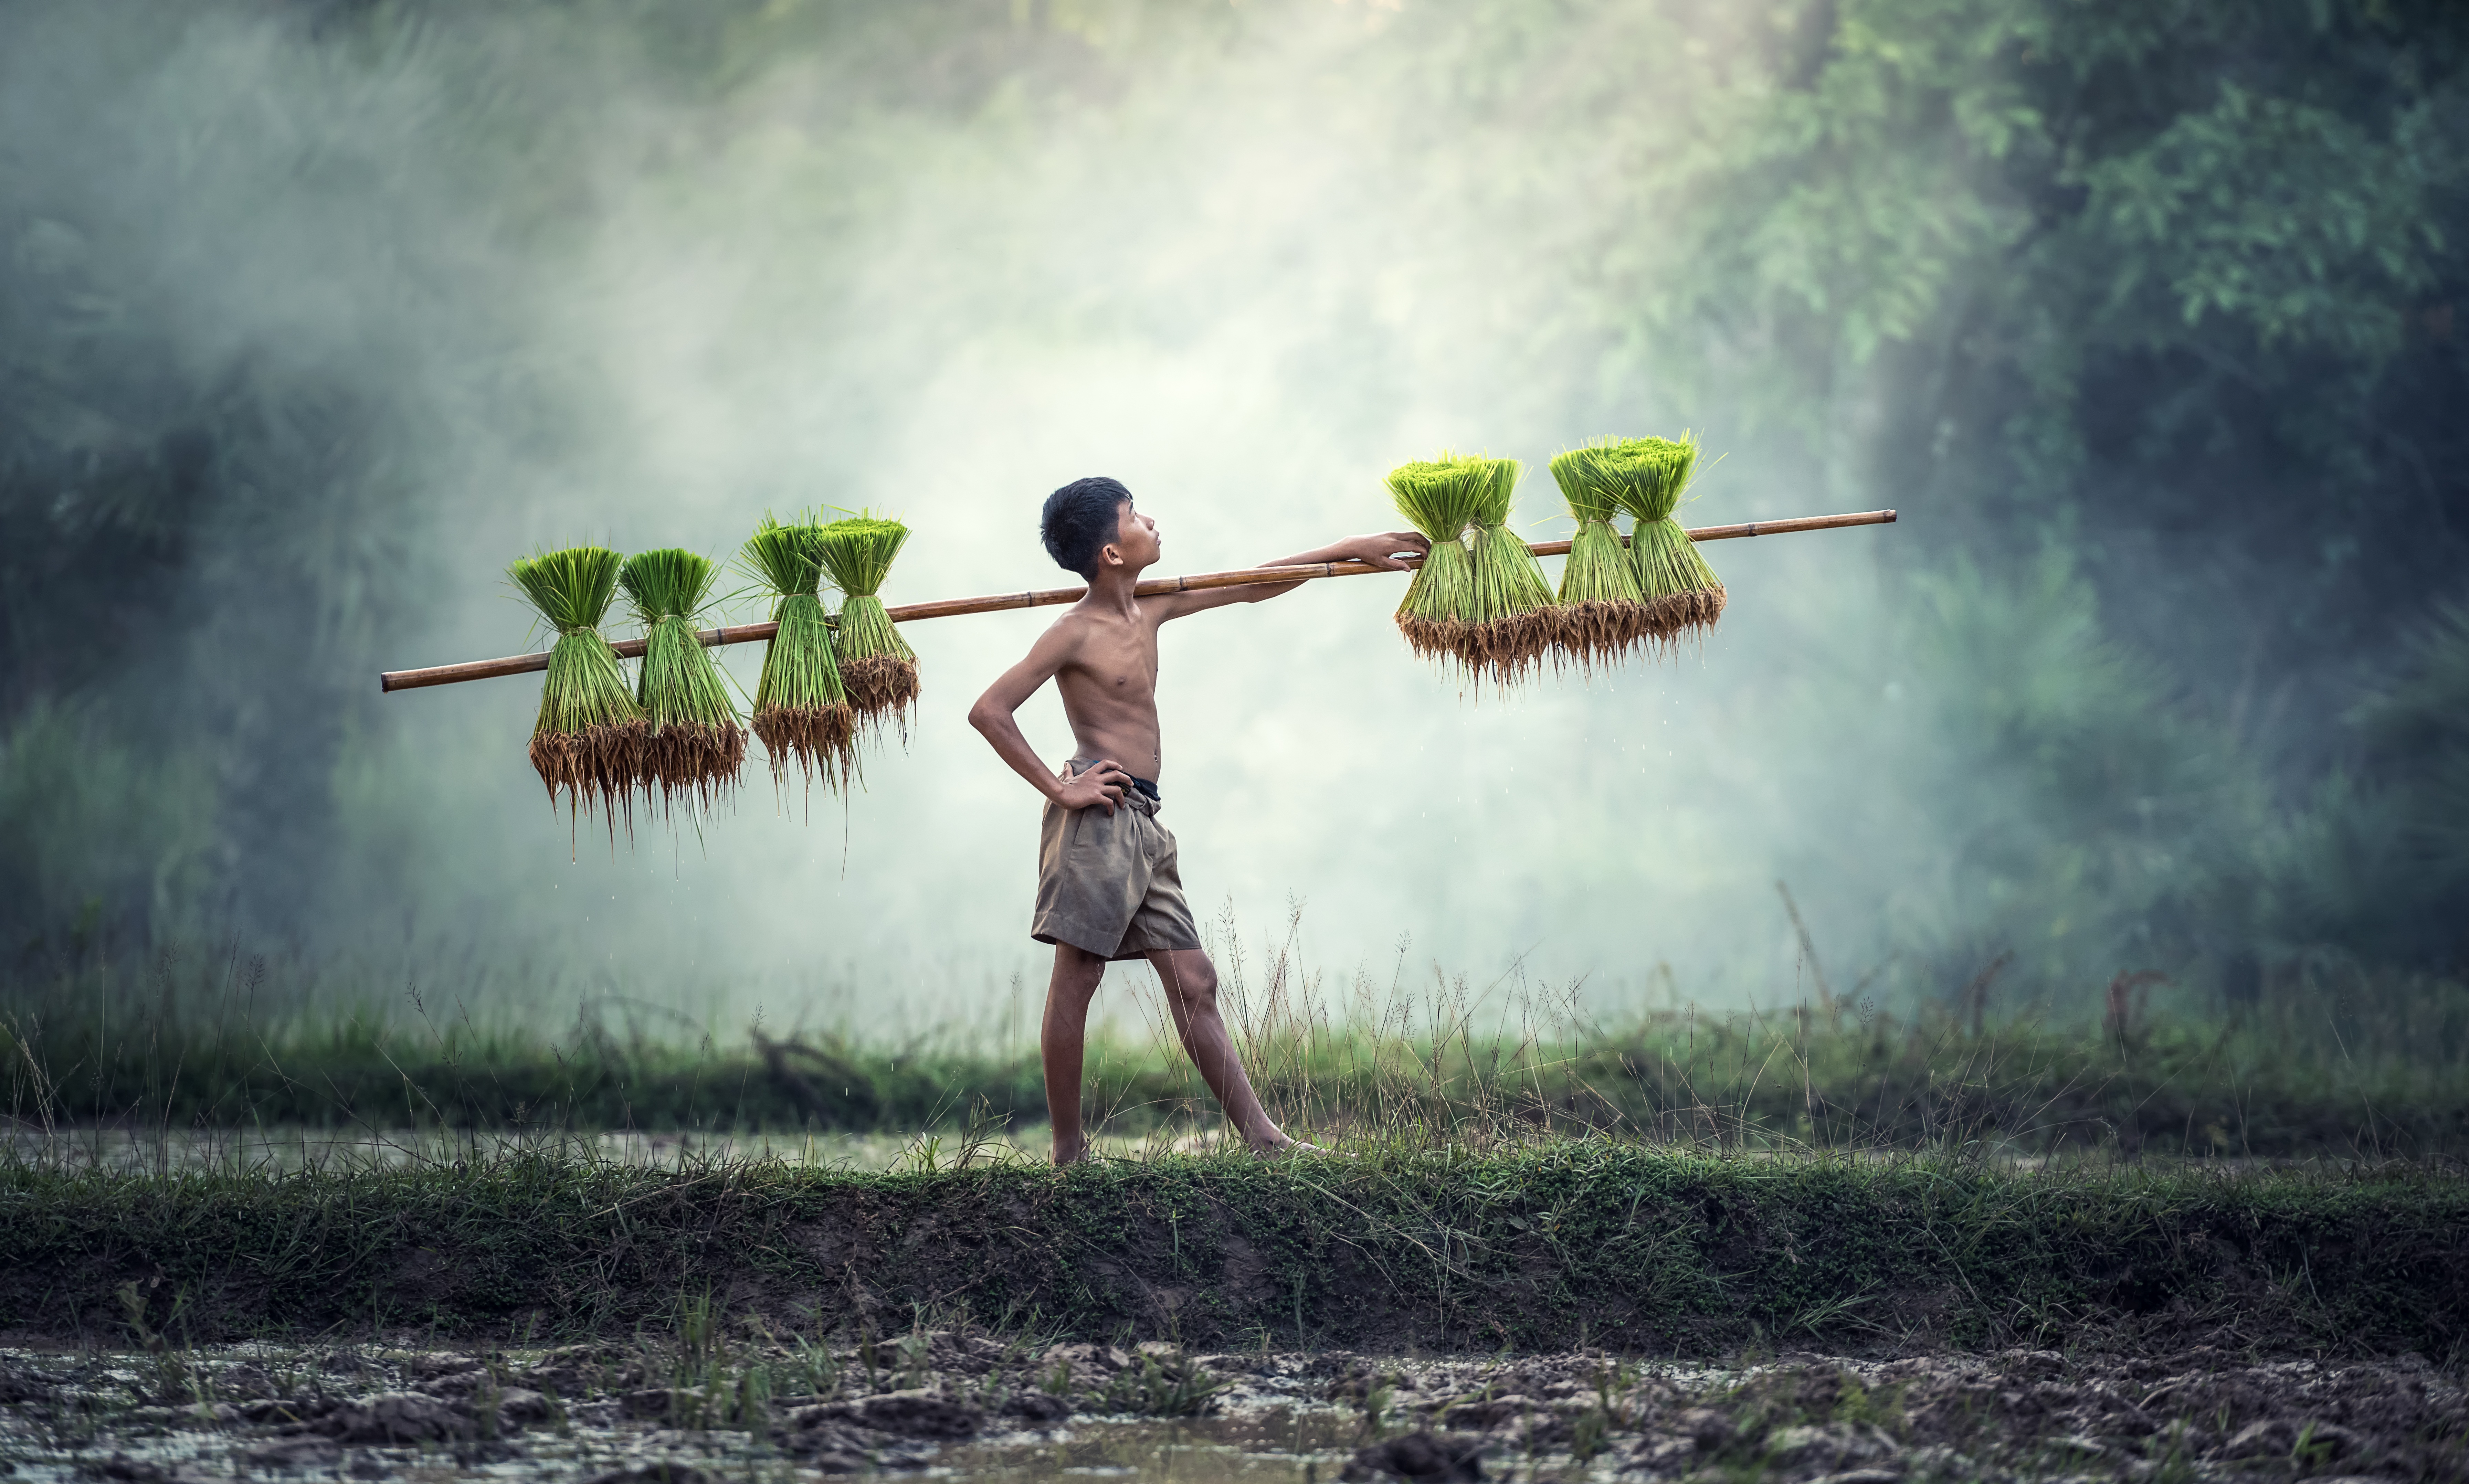
man, landscape, tree, water, forest, person, people, growth, plant, wood, field, farm, countryside, smoke, environment, rural, young, jungle, asia, agriculture, lifestyle, leisure, rice, farmland, farmer, outdoors, daylight, culture, beautiful, tradition, harvesting, traditional, adult, screenshot, cultivate, rural area, cultivating, cropland